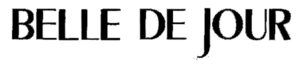
Belle de jour est un film français de Luis Buñuel, sorti en 1967, tiré du roman Belle de jour de Joseph Kessel paru en 1928.